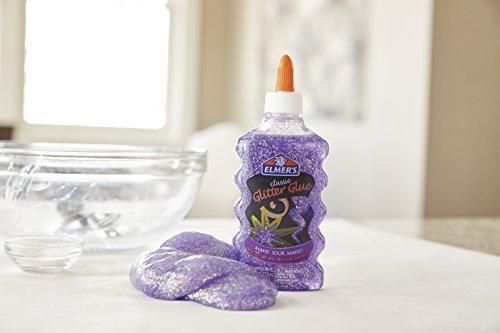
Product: Elmer's Liquid Glitter Glue, Washable, Assorted Colors, 6 Ounces Each, 6 Count - Great for Making Slime (2064670)
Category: Toys & Games | Arts & Crafts
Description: Includes: 6-ounce bottles of red, green, and purple glitter glue.
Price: $13.99
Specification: ASIN:B07CDGN1DV|ShippingWeight:2.78pounds(Viewshippingratesandpolicies)|DateFirstAvailable:April13,2018